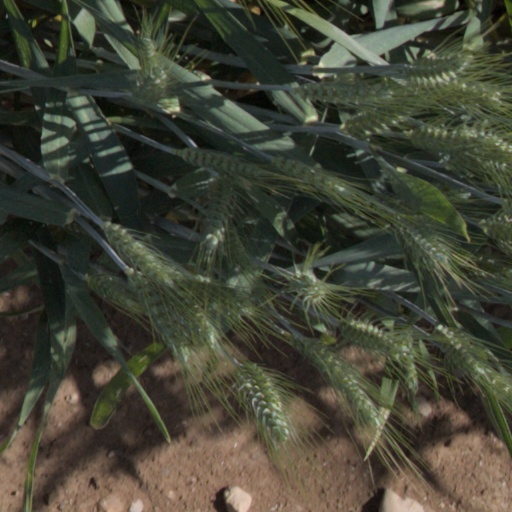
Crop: wheat